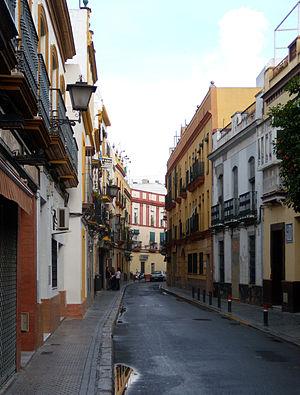
La rue Pureza (quartier de Triana, Séville, Espagne) Español: Calle Pureza (barrio de Triana, Sevilla, España)
Triana est un des onze districts de la ville andalouse de Séville, en Espagne.